Rodney Bay

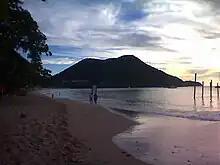
Reduit Beach

The Bay was named after Admiral George Brydges Rodney who formed his fort at Pigeon Island. Pigeon island is a national landmark in St.Lucia, declared in 1992 by the St. Lucian government. It's 44 acres and was originally surrounded by water until 1972 when it was artificially joined to the mainland. The island was originally inhabited by the Arawak people who then signed a peace treaty with the French leader Francois Le Clerc. England declared war on France in 1778 and attacked them in St. Lucia and invaded the island. Once they arrived however, Admiral Rodney expelled all the Arawak people and cut down all of the trees on Pigeon island so that he could spy on the French naval base in Martinique. In doing so, he was able to defeat them at the Battle of Saints in 1782. Pigeon Island is now open as a national park 365 days a year to visitors. The landmark still has an 18th-century theme to it while still keeping its natural beauty with its dry rain forests and grasslands. Visitors can learn more about Francois Le Clerc who had an actual wooden leg and they can learn how Pigeon Island was connected to the mainland in 1972. Tourists can also explore the military ruins from Fort Rodney.